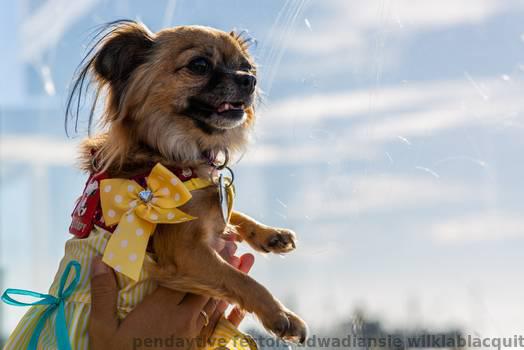
Label: Watermark